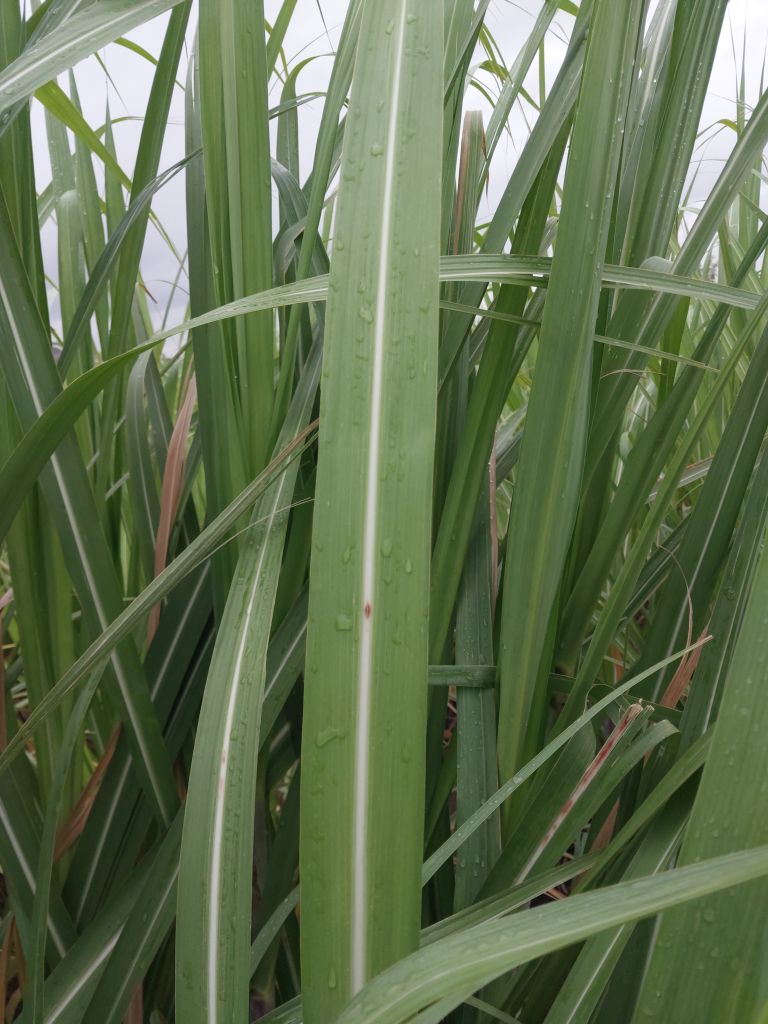
Label: Brown Spot